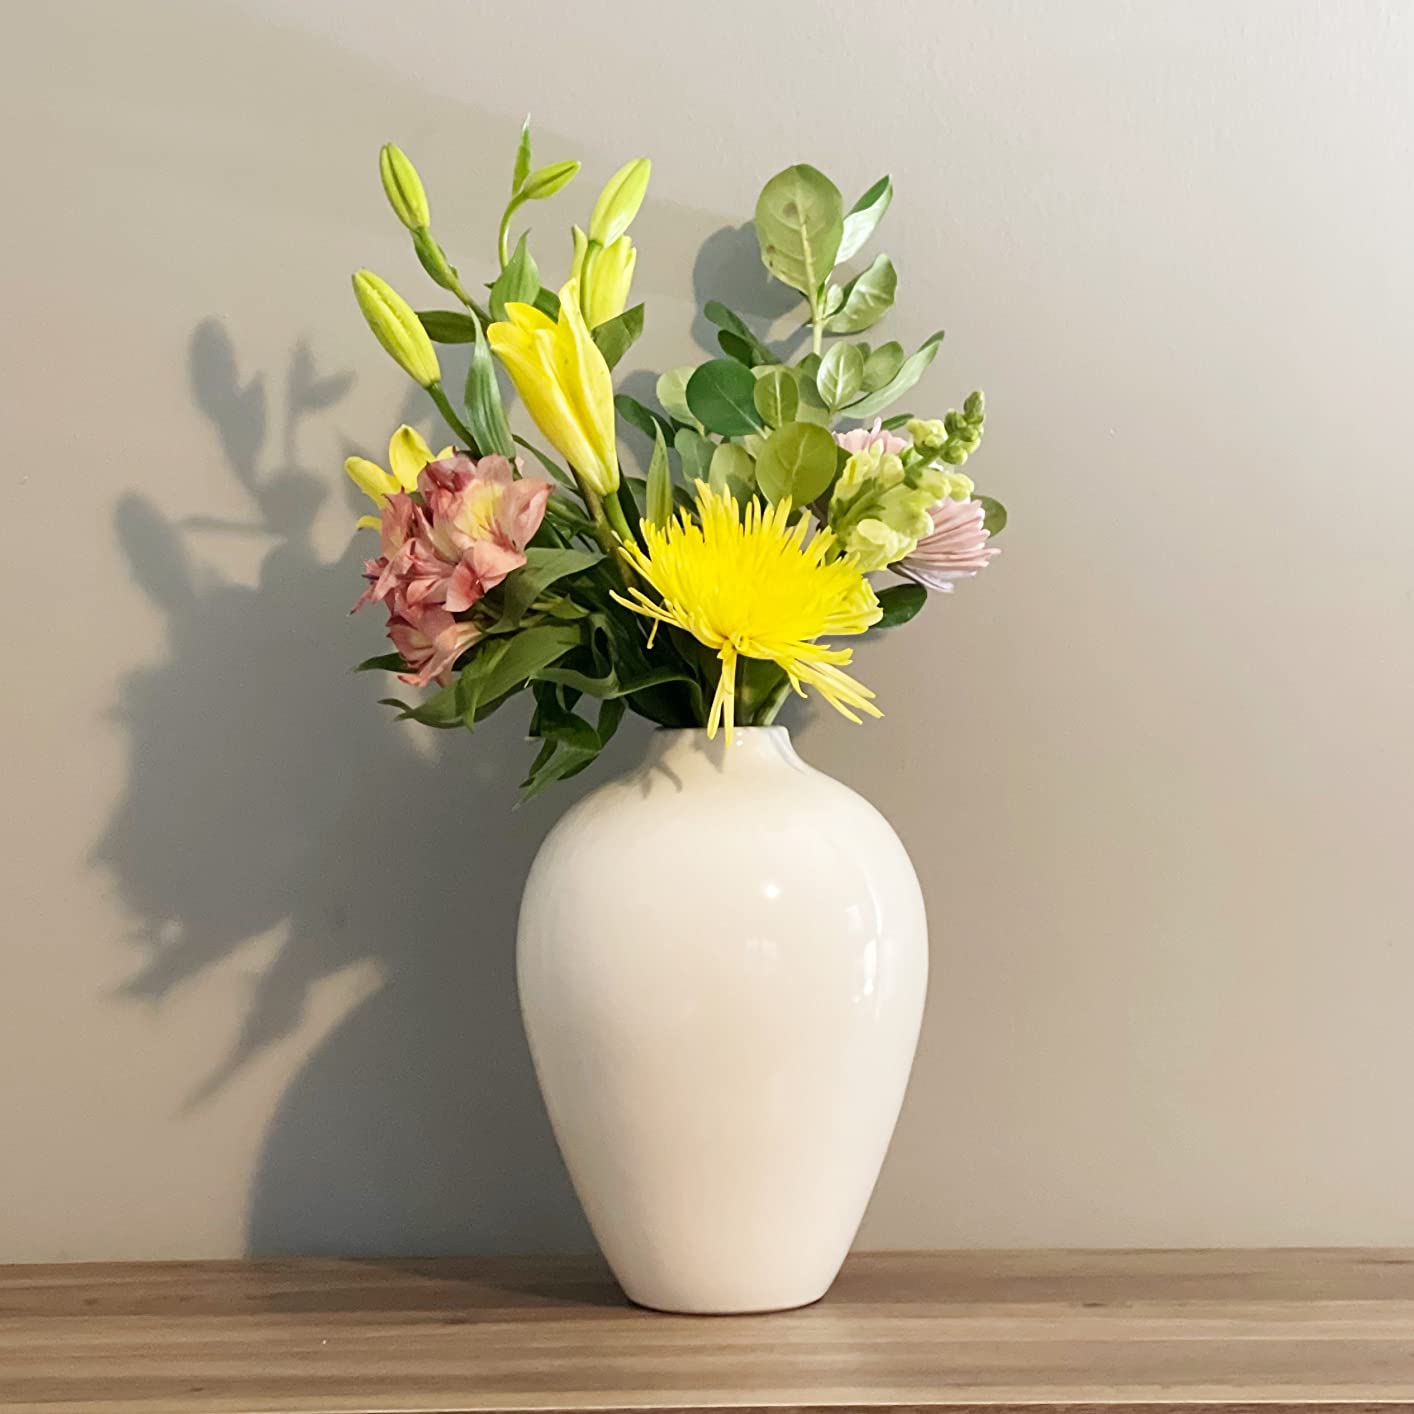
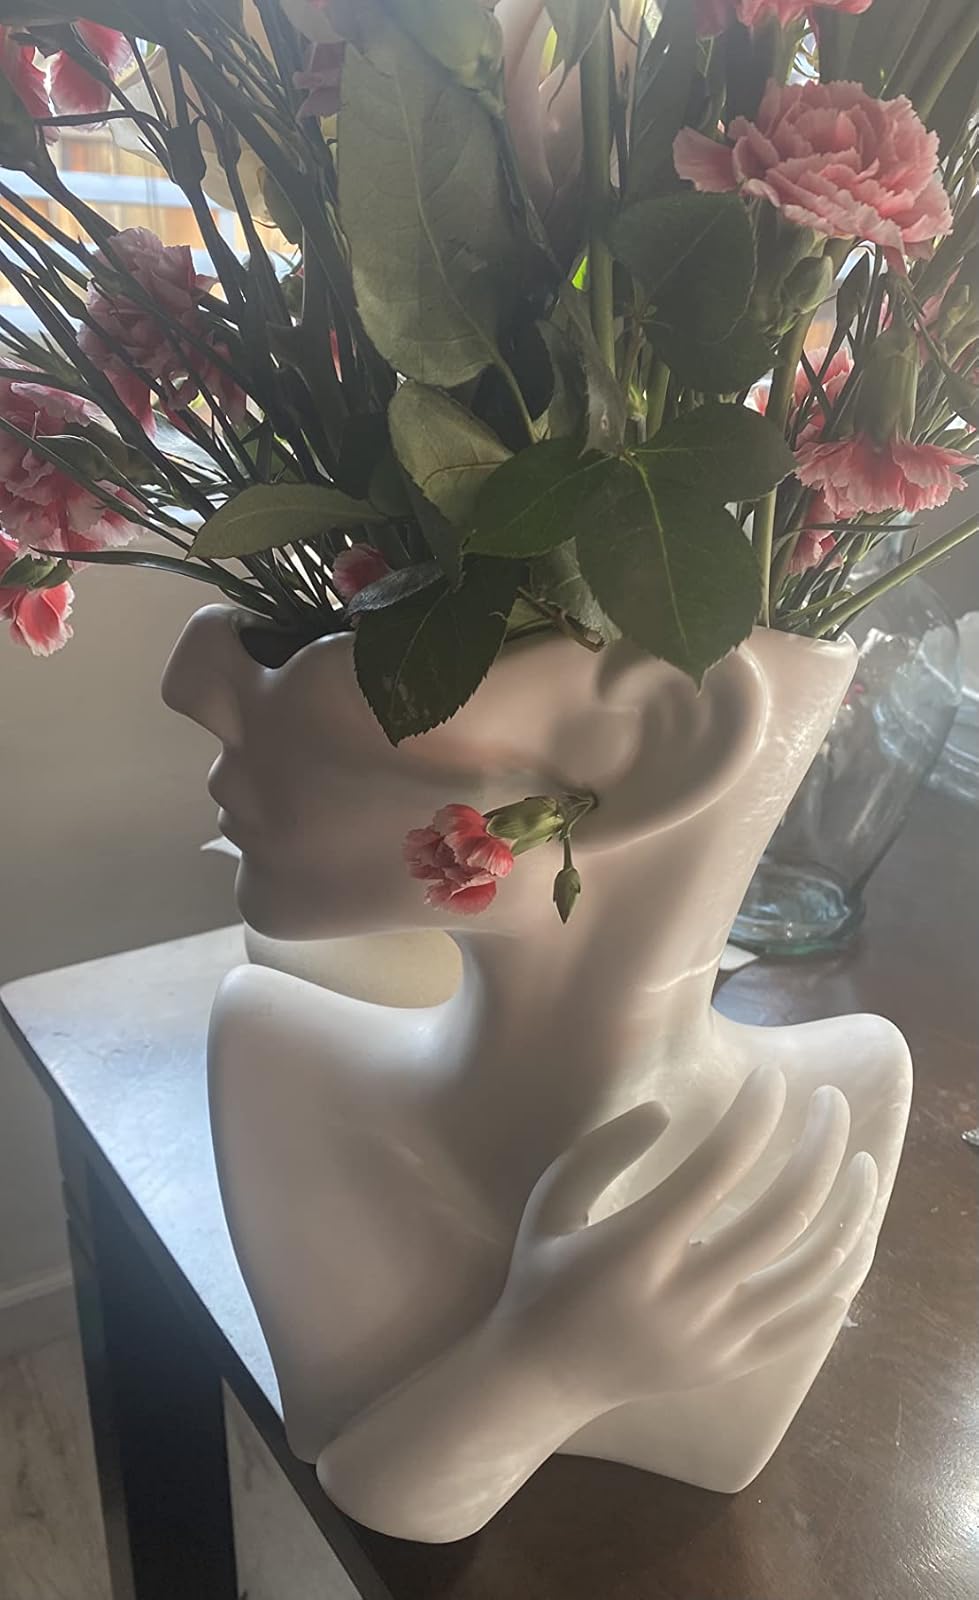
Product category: vase
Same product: no